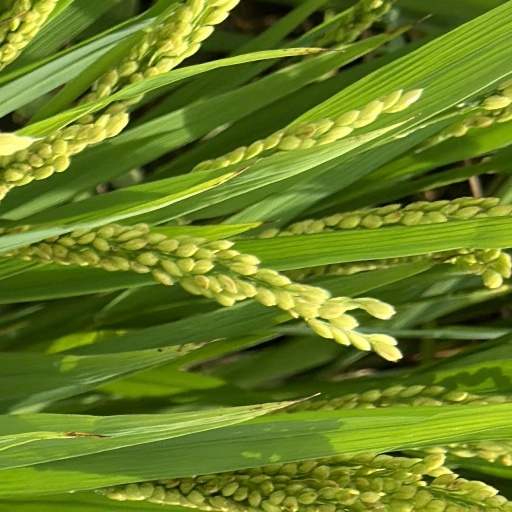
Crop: rice